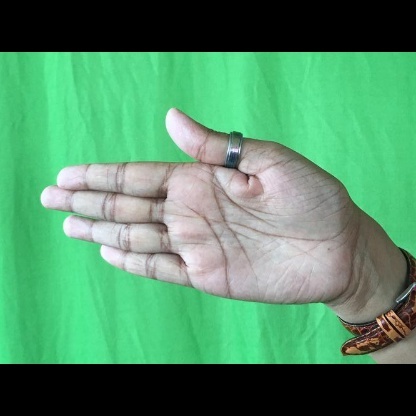
Mudra: Ardhachandran